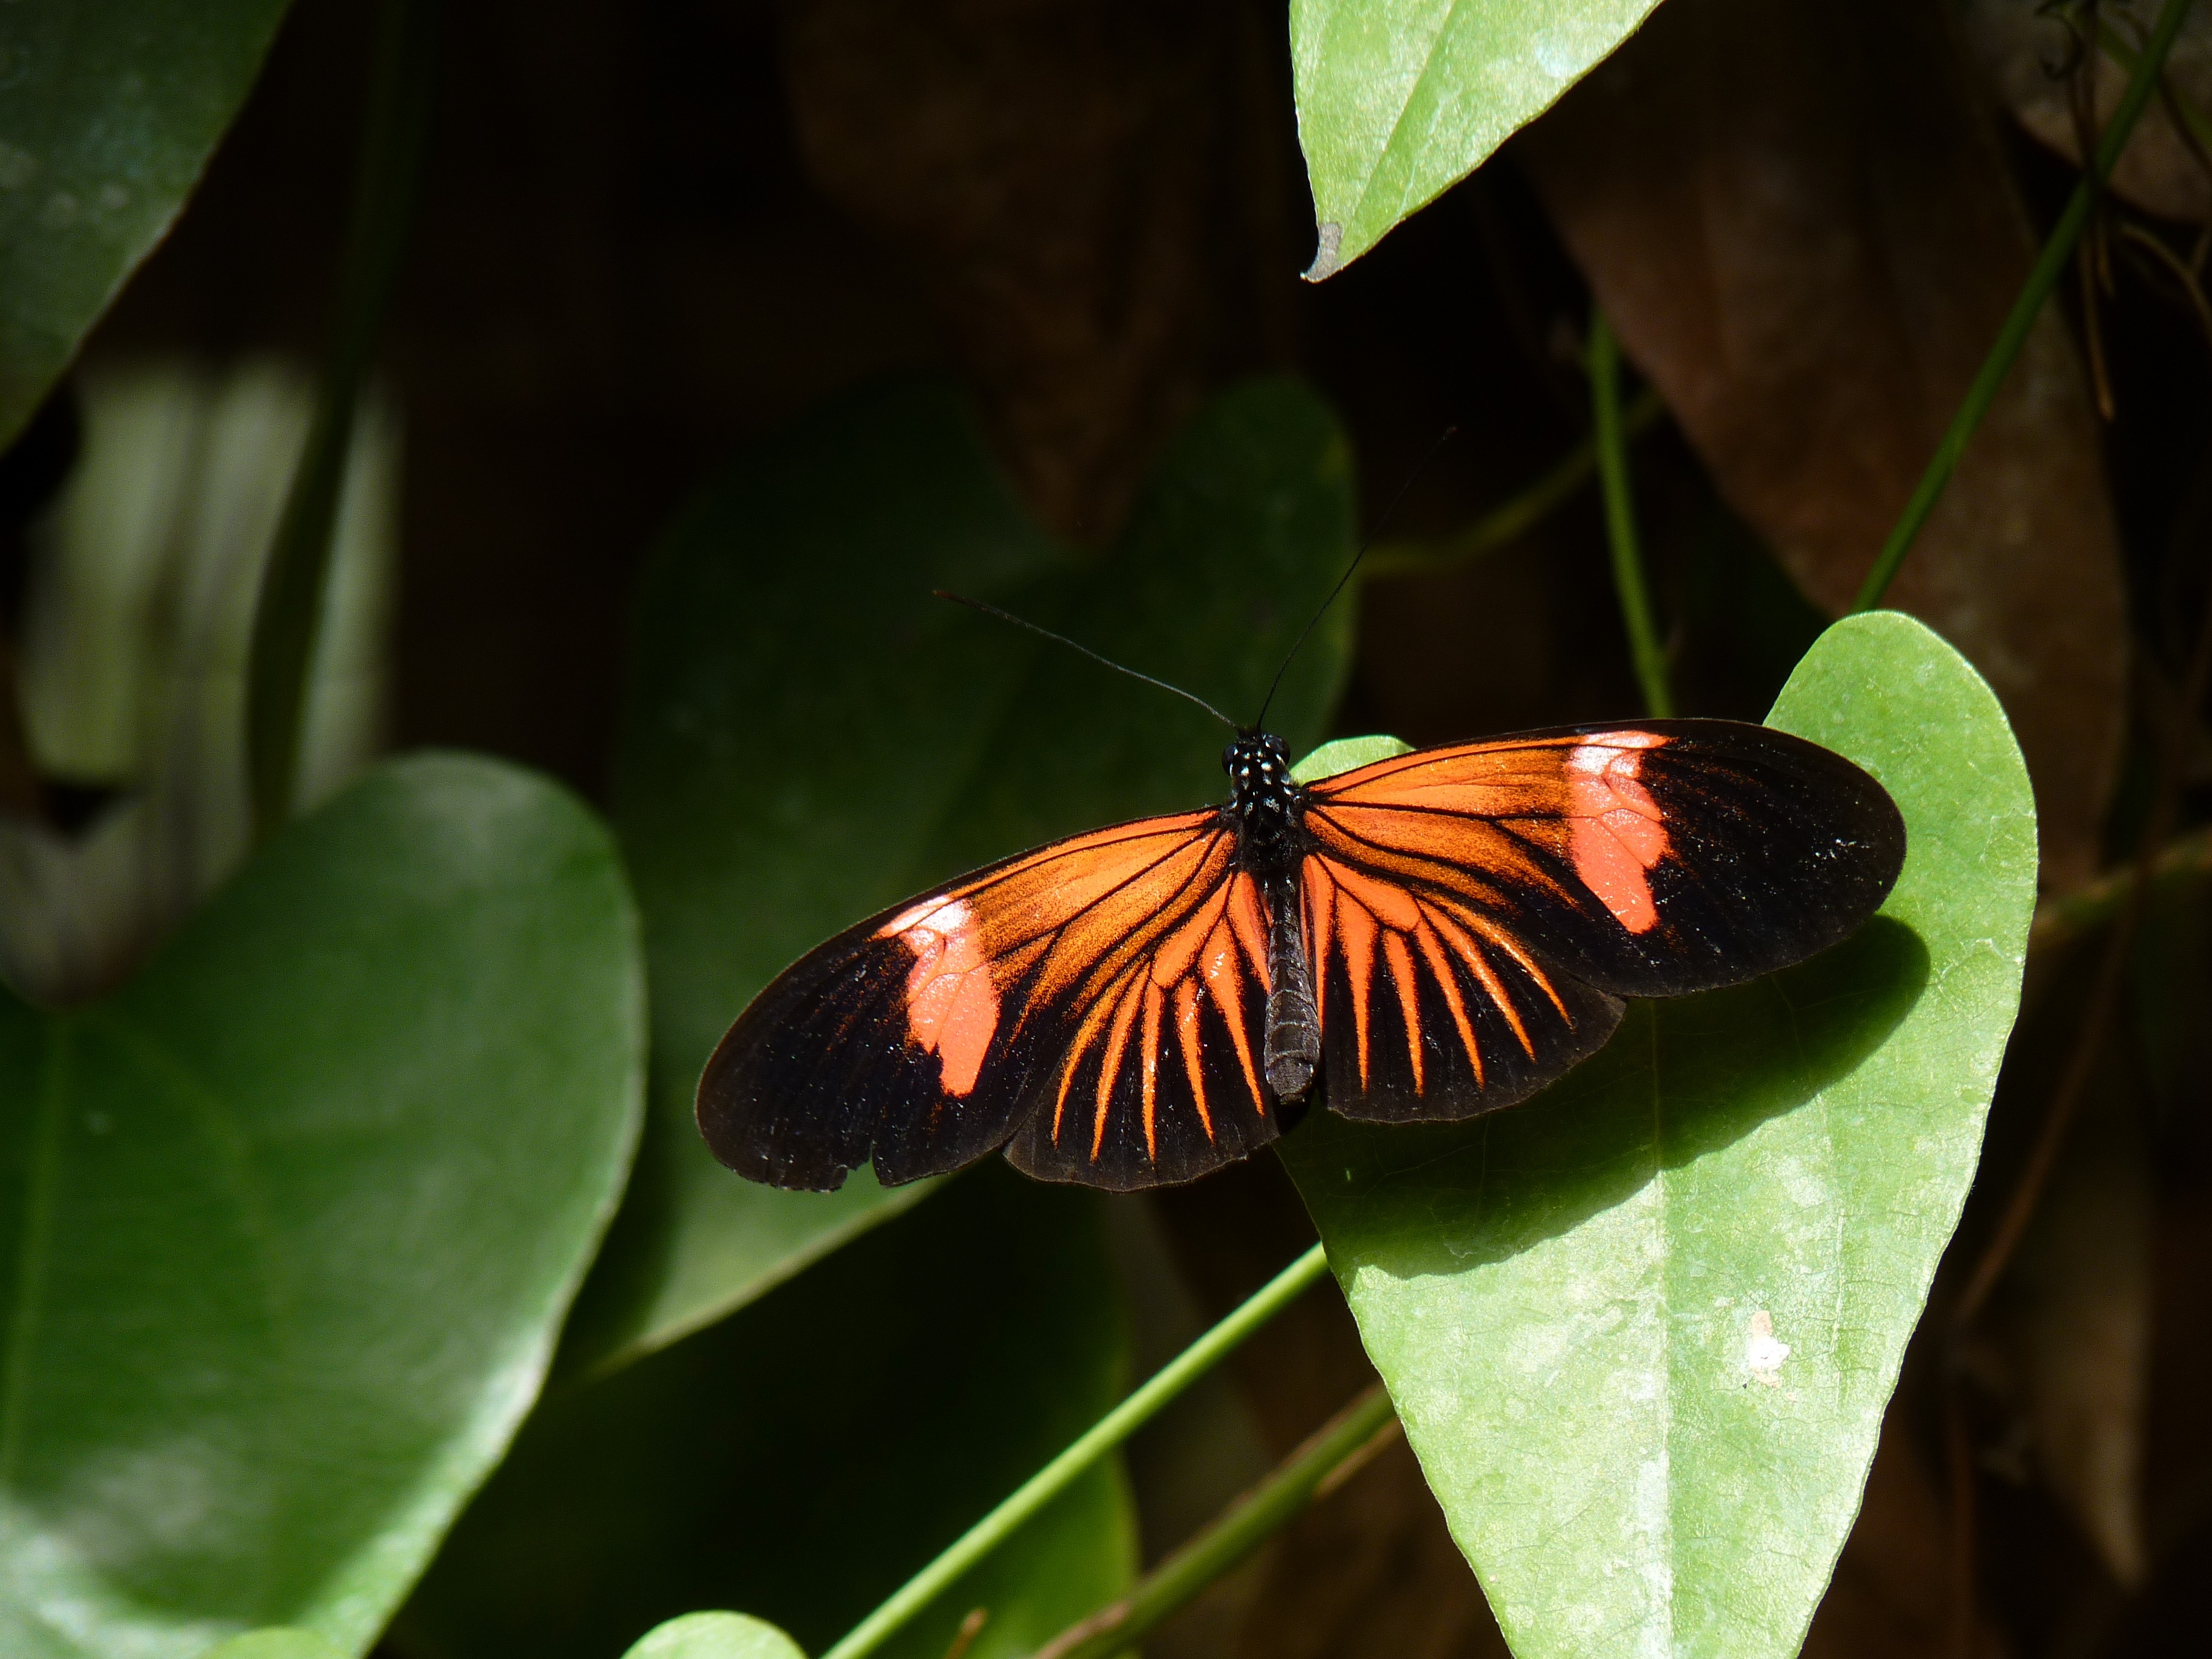
nature, outdoor, wing, plant, leaf, flower, petal, wildlife, wild, green, insect, macro, small, bug, botany, butterfly, colorful, flora, fauna, invertebrate, life, close up, entomology, bright, delicate, fragile, tropics, thorax, antennae, macro photography, metamorphosis, arthropod, proboscis, pollinator, moths and butterflies